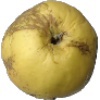
Label: golden_apple